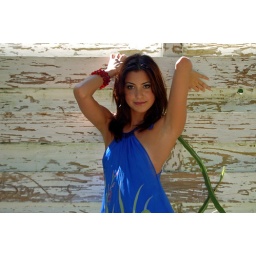
Angel in a blue dress